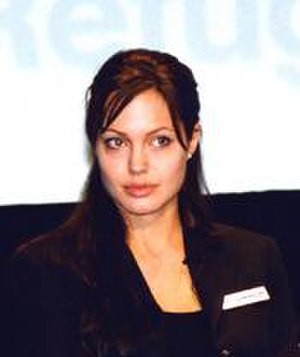
Tomb Raider-serien / Portrætter / Modeller og skuespillere
Angelina Jolie er hovedrolleindehaver i begge filmatiseringer.
Eidos Interactives Tomb Raider-serie havde sin begyndelse i 1996, med udgivelsen af det første spil, Tomb Raider, der også introducerede seriens gennemgående protagonist Lara Croft. Croft og konceptet blev udviklet af Toby Gard, der producerede spillet sammen med Core Design. Efter levering af det sjette spil i serien, skiltes vegne mellem Eidos og Core, og serien blev fornyet og genstartet af Crystal Dynamics, med Lara Croft Tomb Raider: Legend i 2006. Tomb Raider handler essentielt om Crofts eventyr, der oftest bringer hende til op mod flere forskellige lande, for at samle sjældne artifakter. Historierne udspringer som regel fra kendte myter, eksempelvis Pandoras æske eller Excalibur, og er typisk af overnaturlig karakter. Spillene er en genreblanding af platform, adventure og action, og spilleren skal både løse gåderne, og eliminere trusler af varierende former og sværhedsgrad.